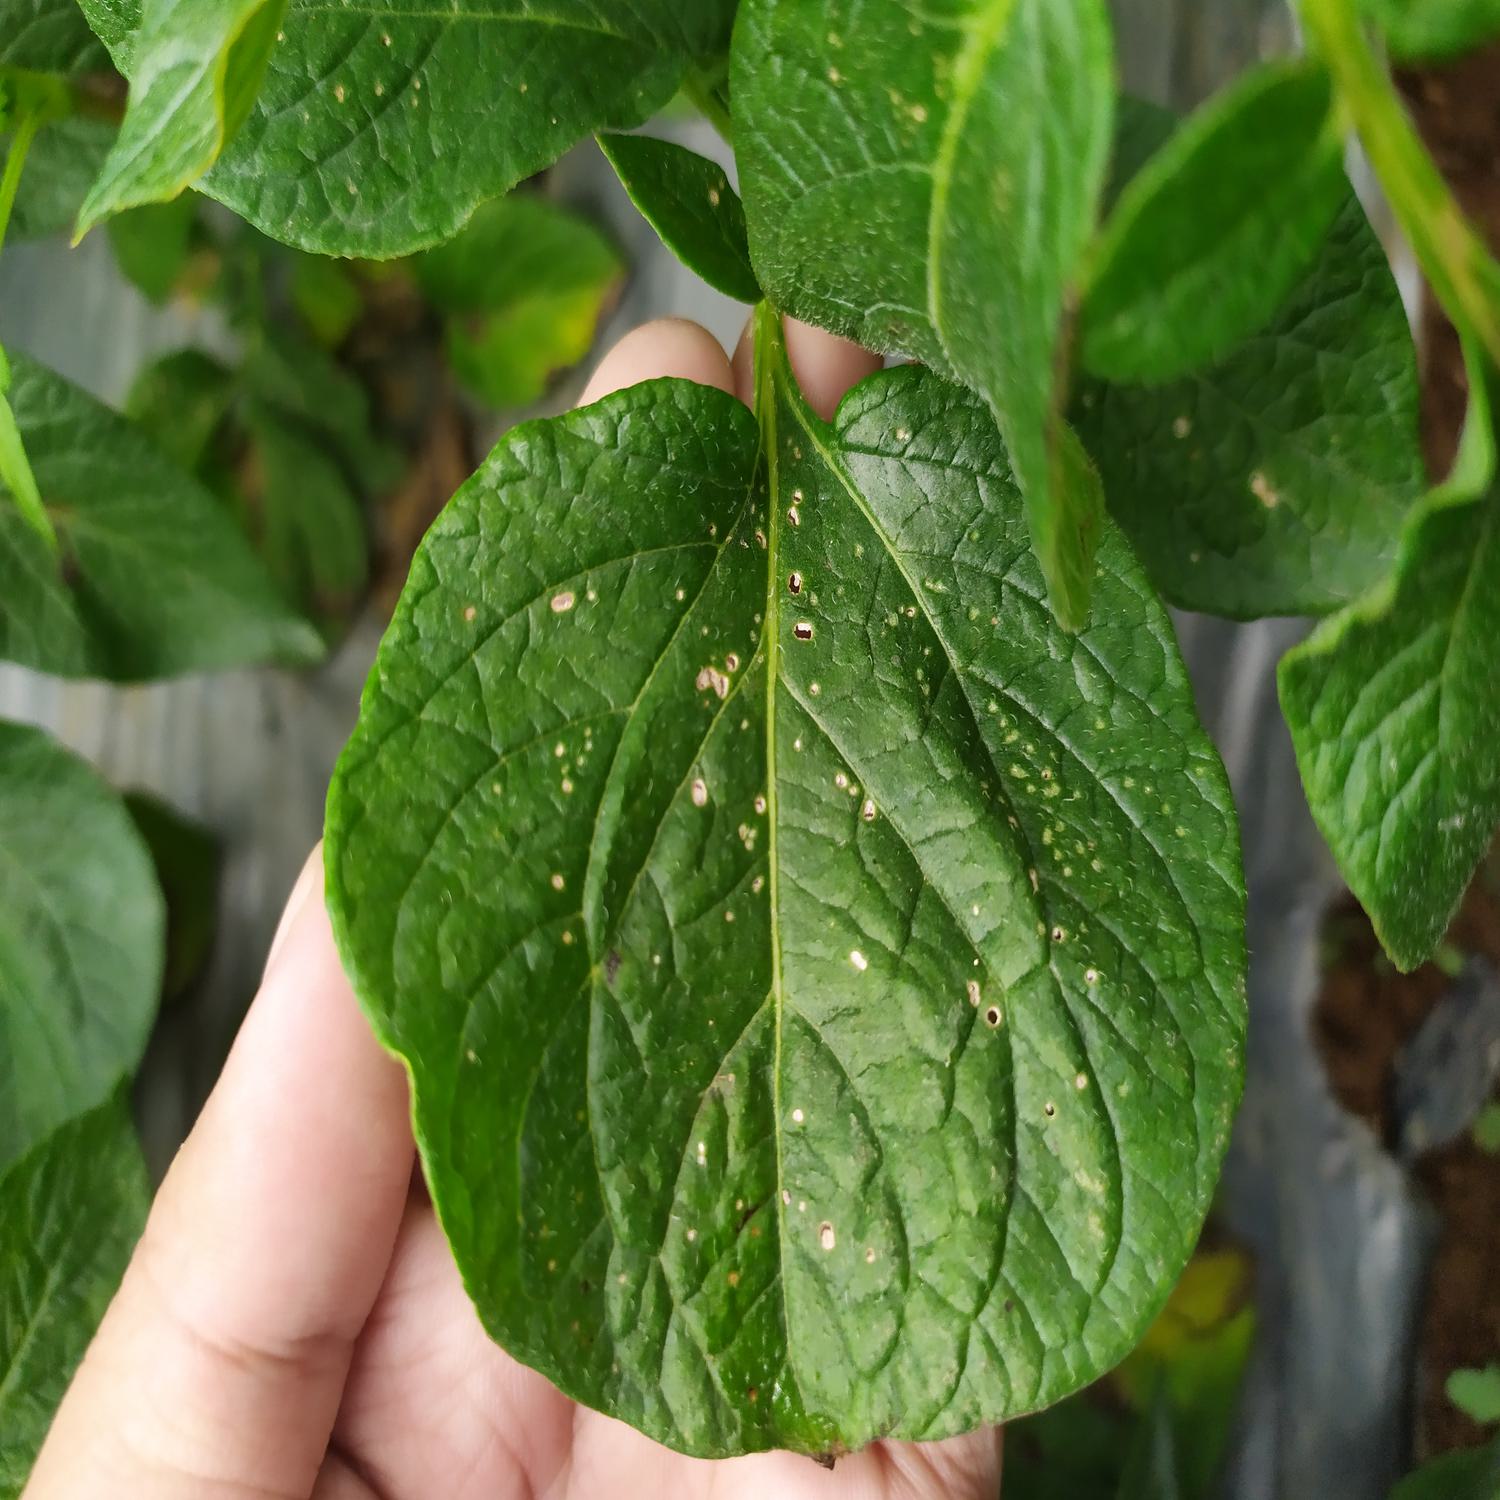
Label: Pest